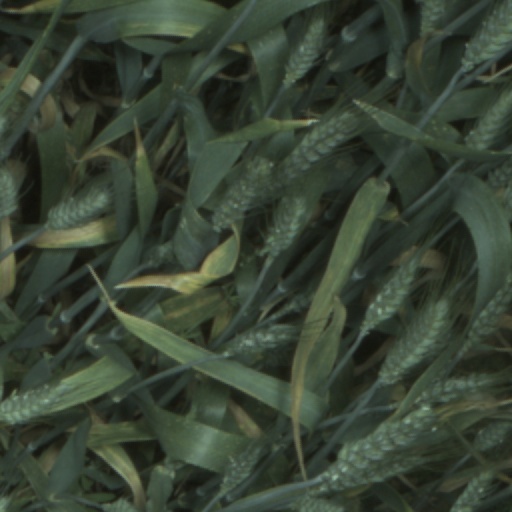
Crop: wheat